Red-breasted parakeet

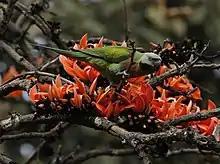
Female, Bangladesh

The red-breasted parakeet was formally described in 1758 by the Swedish naturalist Carl Linnaeus in the tenth edition of his "Systema Naturae". He placed it with all the other parrots in the genus "Psittacus" and coined the binomial name "Psittacus alexandri". The type locality is the island of Java. The red-breasted parakeet is now placed in the genus "Psittacula" that was introduced in 1800 by the French naturalist Georges Cuvier. The genus name is a diminutive of the Latin word "psittacus" for a "parrot". The specific epithet "alexandri" is from Alexander the Great whose soldiers introduced parakeets to Greece.